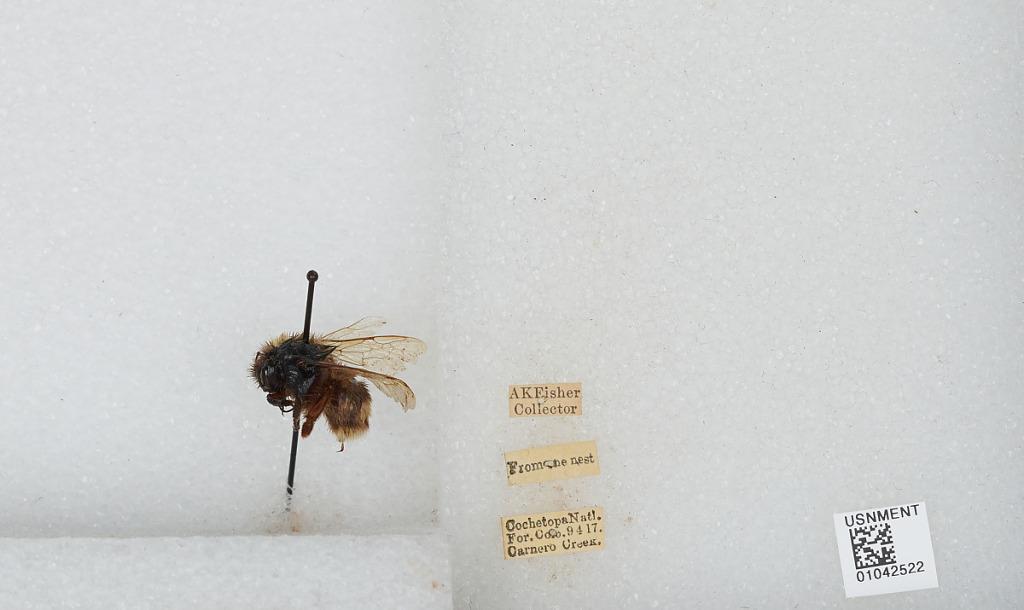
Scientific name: Bombus sp.
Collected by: A. Fisher
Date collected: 1917-9-4
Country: United States
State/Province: Colorado
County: Saguache
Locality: Cochetopa National Forest, Carnero Creek
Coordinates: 37.8546, -106.203